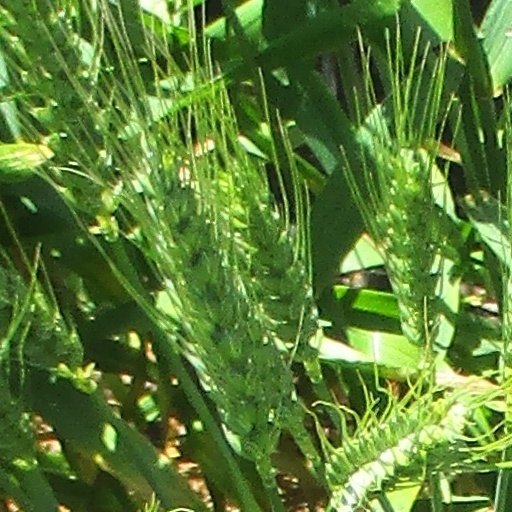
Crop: wheat